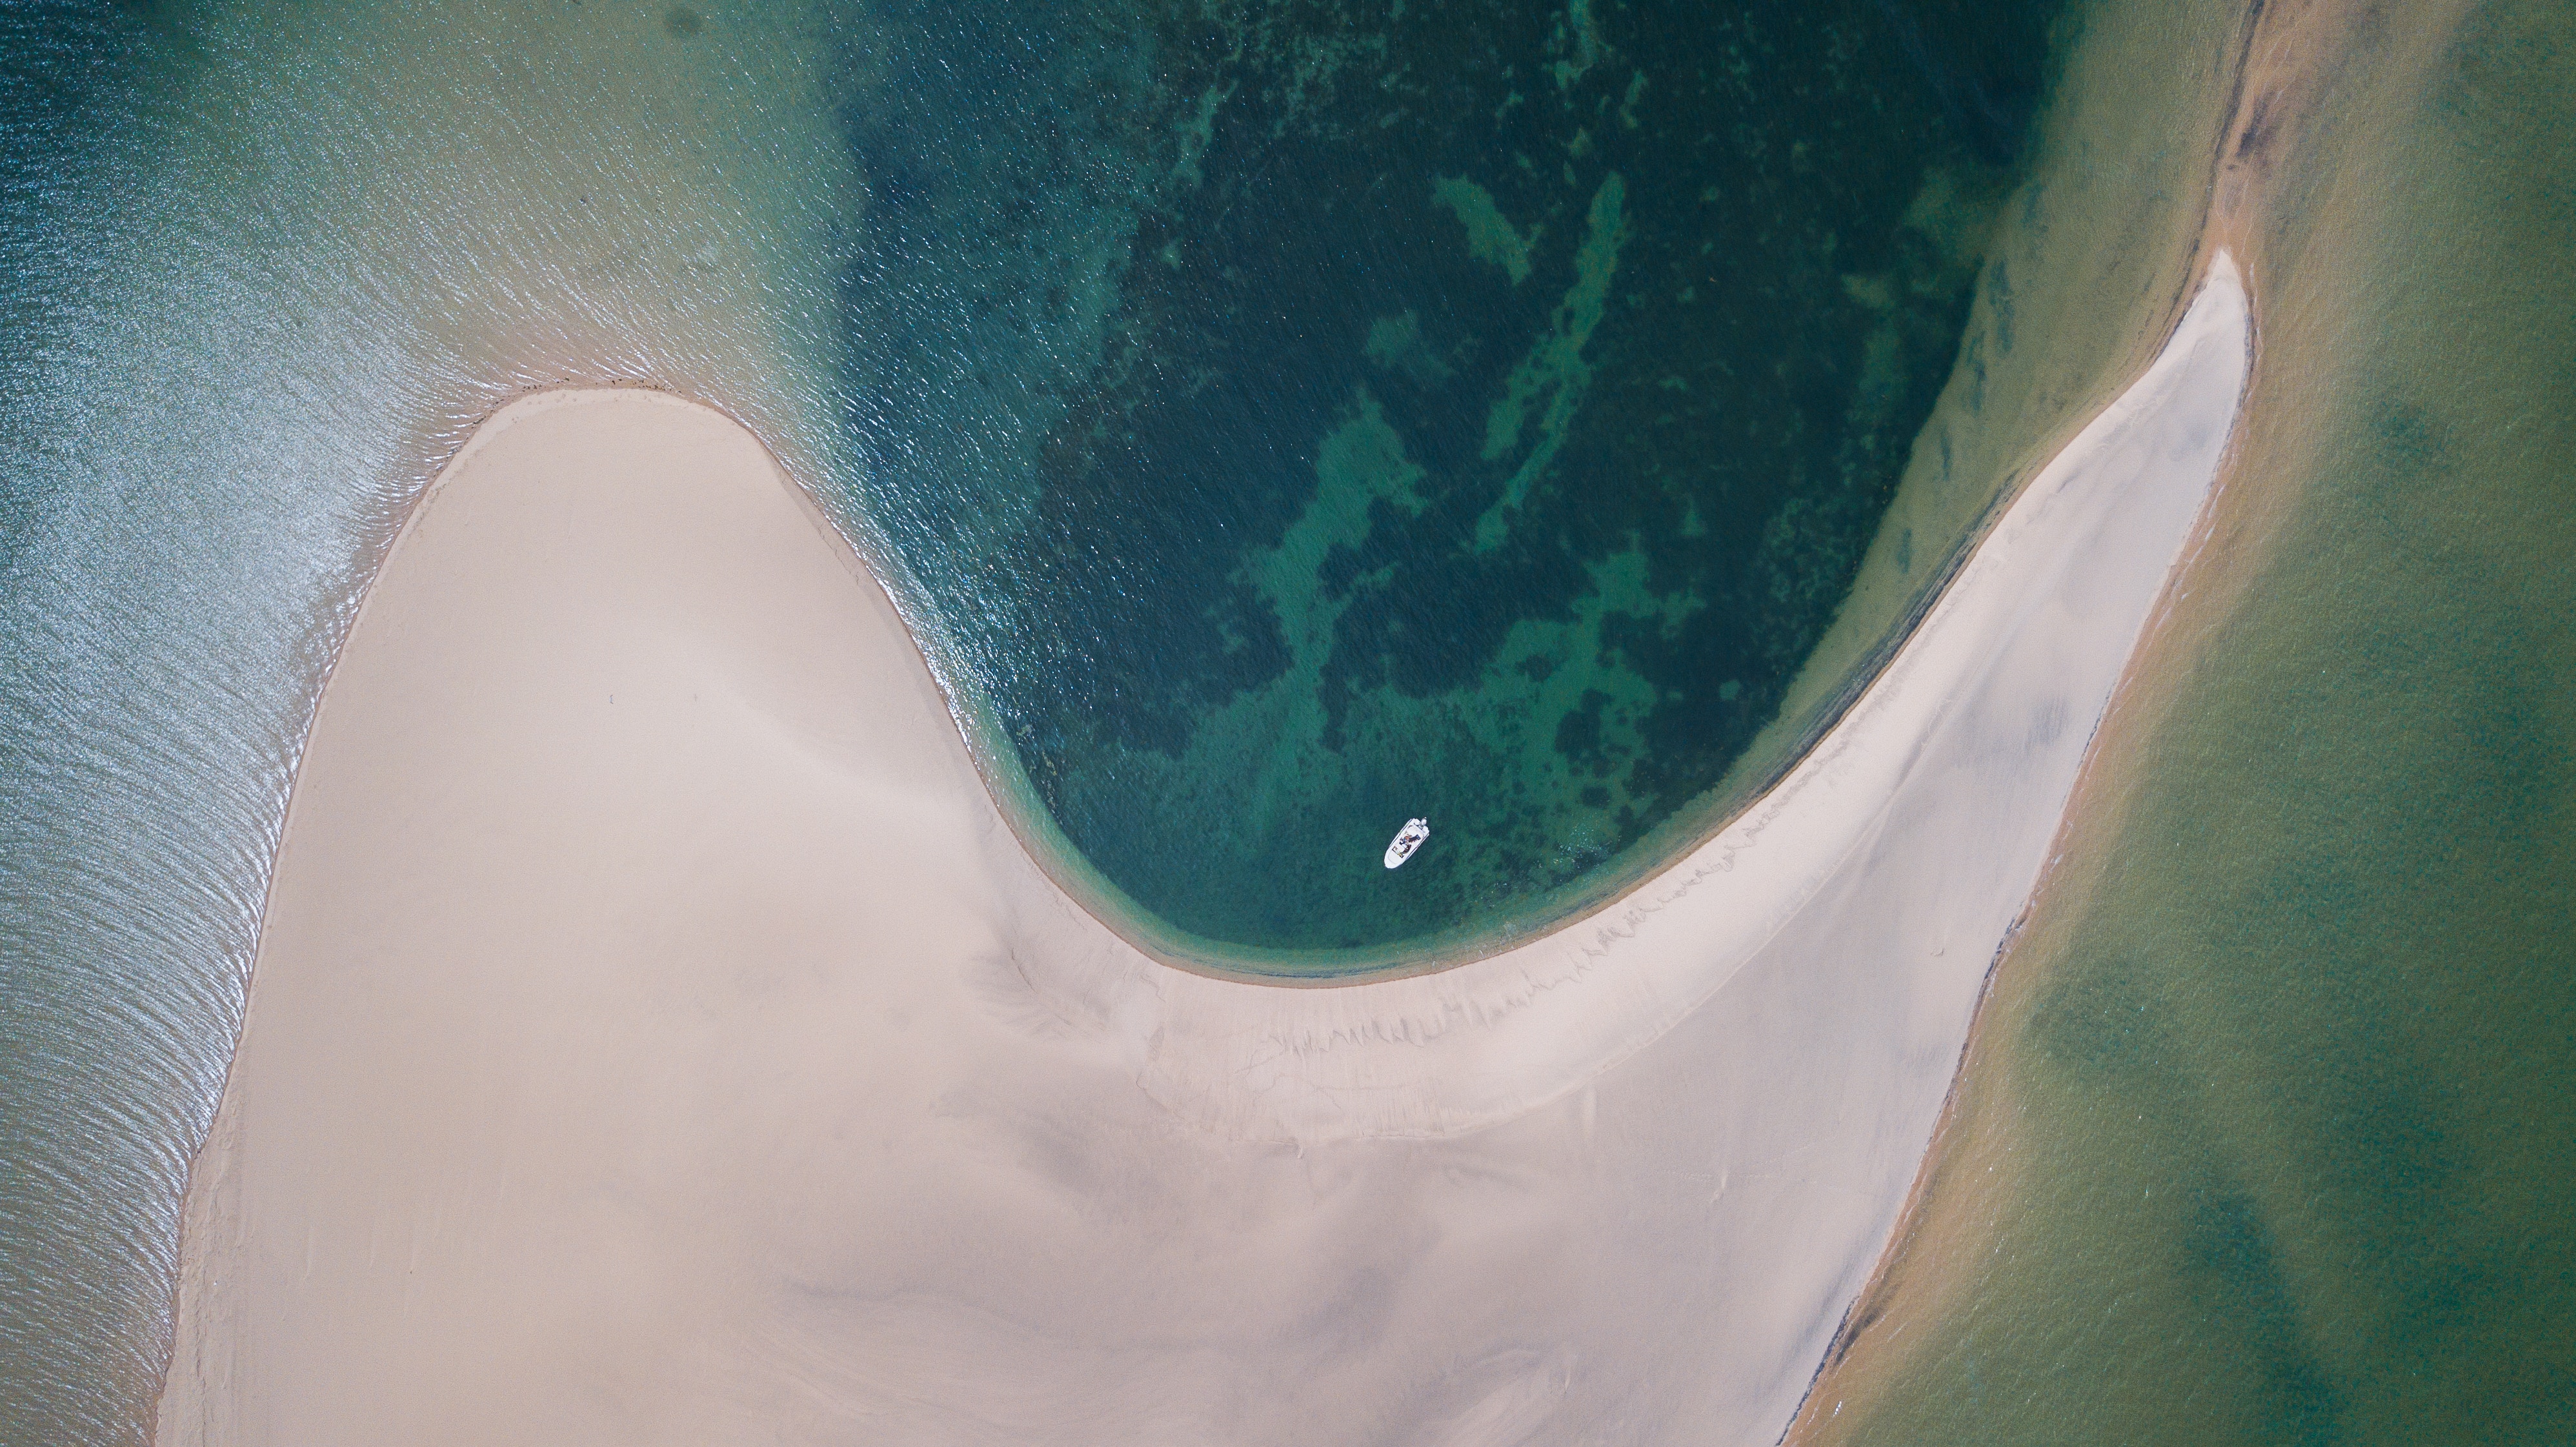
sea, water, sky, wave, atmosphere, underwater, reflection, space, close up, aqua, turquoise, atmosphere of earth, computer wallpaper